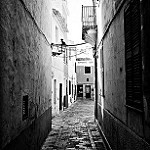
Label: B & W